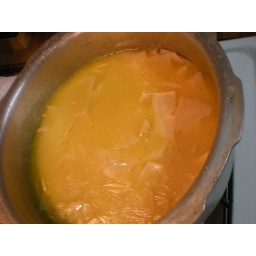
chicken and dumplings-heaven in a pot